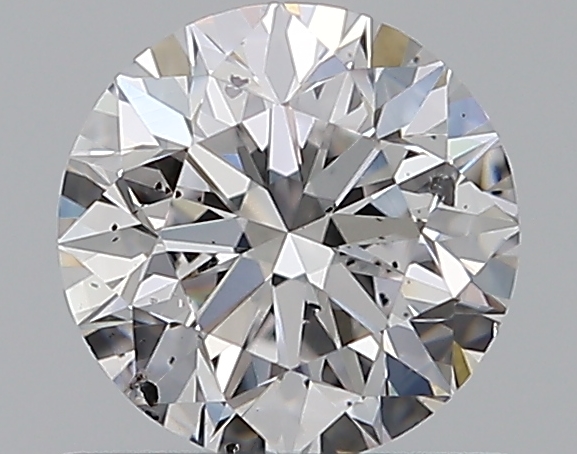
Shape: round
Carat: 0.7
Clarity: SI2
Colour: D
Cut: VG
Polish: EX
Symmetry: VG
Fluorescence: N
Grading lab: GIA
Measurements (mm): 5.57 x 5.6 x 3.59